Japa

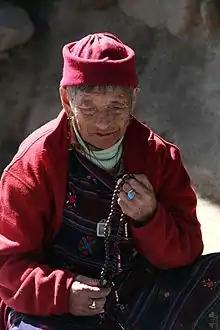
A Bhutanese Buddhist woman doing Japa, with Japamala

Japa is the meditative repetition of a mantra or a divine name. It is a practice found in Hinduism, Jainism, Sikhism, and Buddhism, with parallels found in other religions.